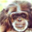
Label: chimpanzee